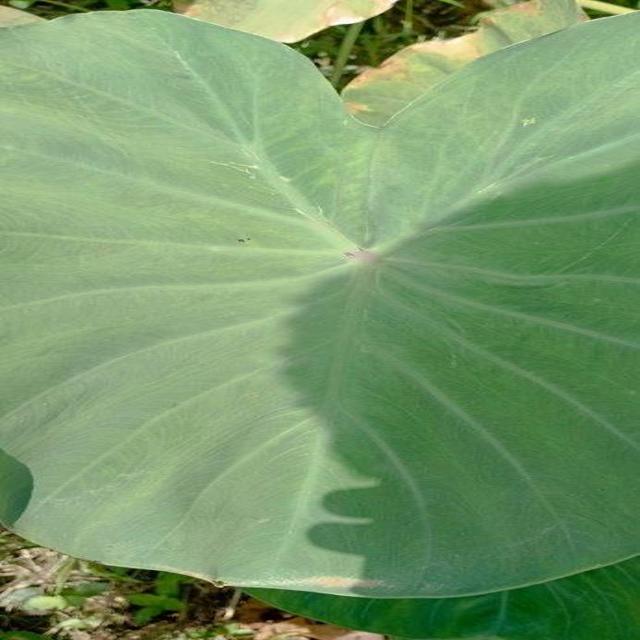
Label: Healthy